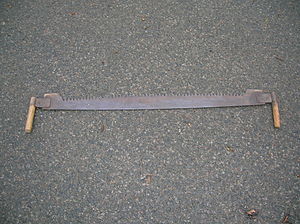
Skovsav
Skovsav.
Skovsav bruges ved fældning af træer og, når disse er store, tillige til overskæring af den fældede stamme; skovsav må være mindst dobbelt så lang som træets tværmål; den er dannet af en bred, stiv stålklinge og to løse håndtag; klingens æg er oftest buet og tykkere end ryggen, savtænderne er i reglen forlængede og har ofte åbne mellemrum, som skal give plads til spånerne. Håndtagene må være til at tage af, for at man kan trække saven ud af snittet også efter, at der er slået kiler i dette.